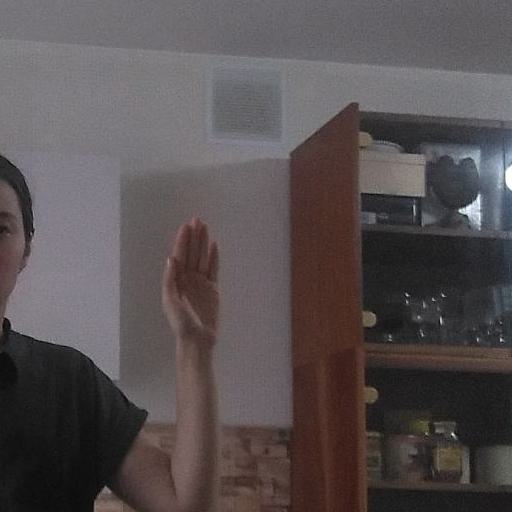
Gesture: stop